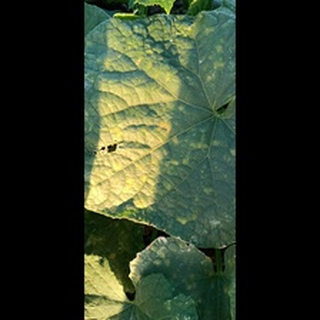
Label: diseased_cucumber